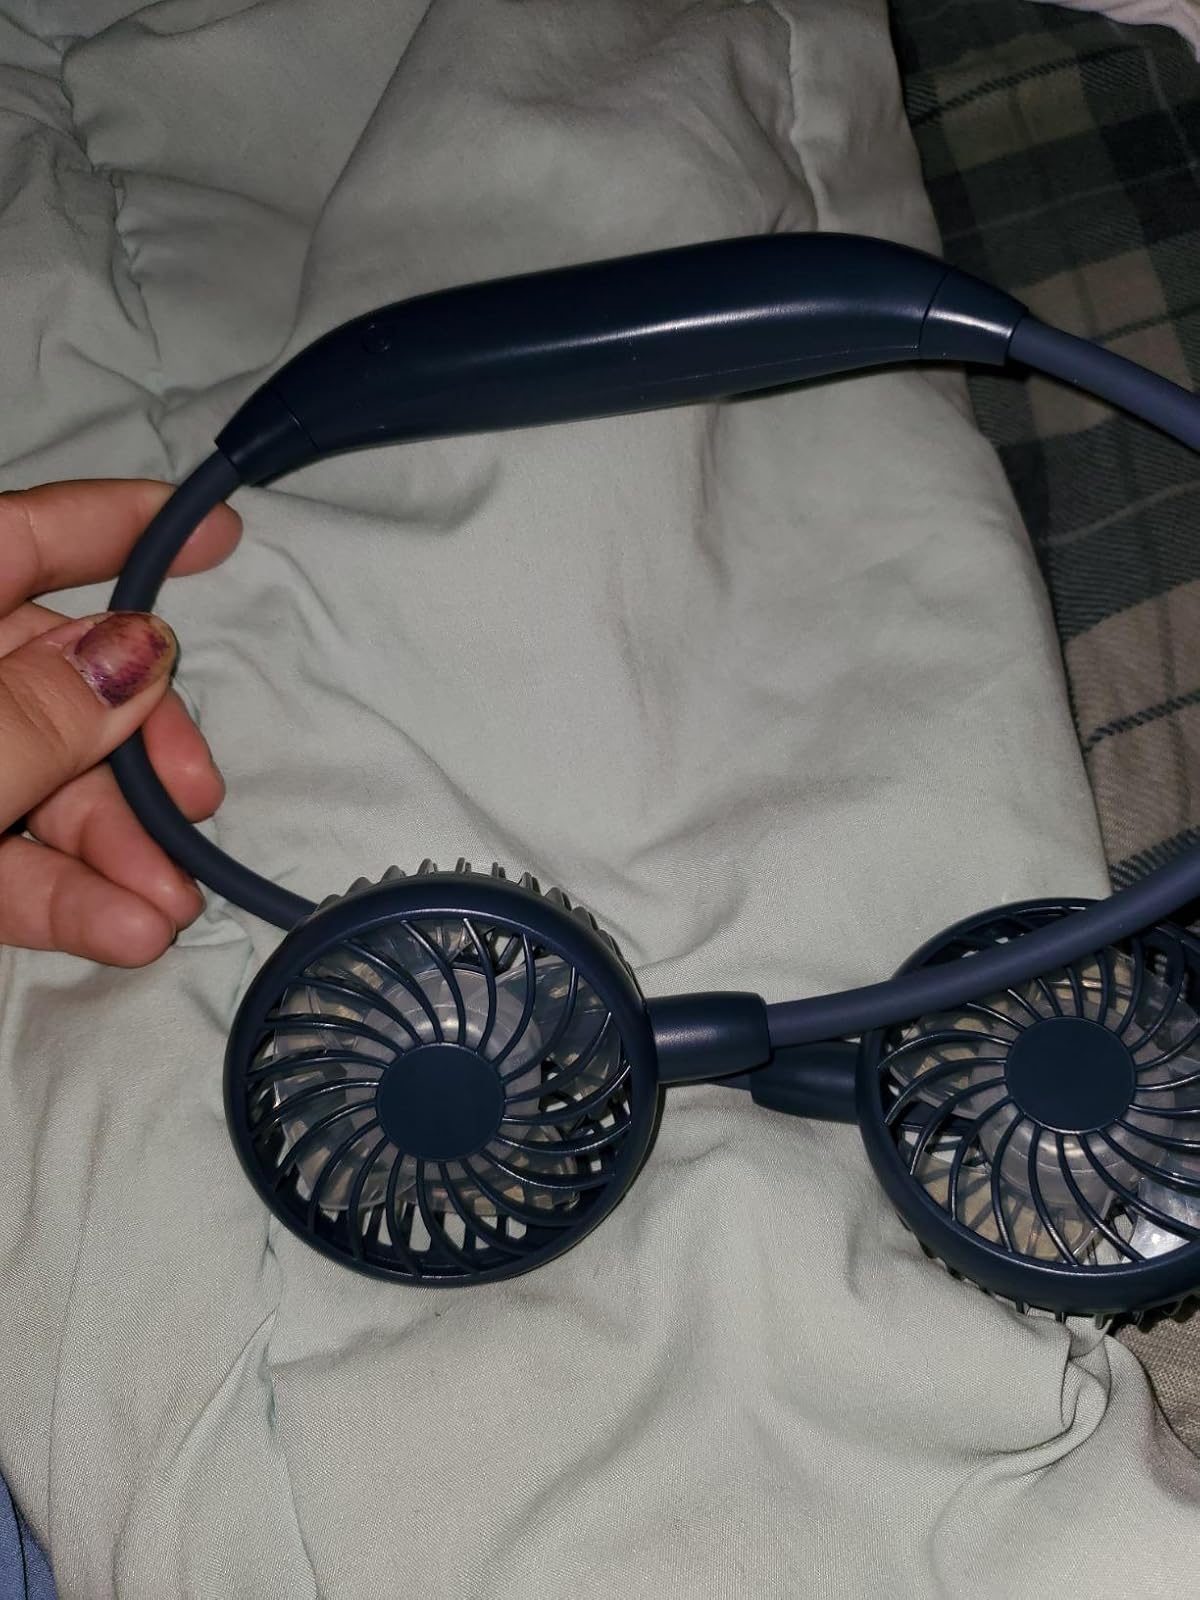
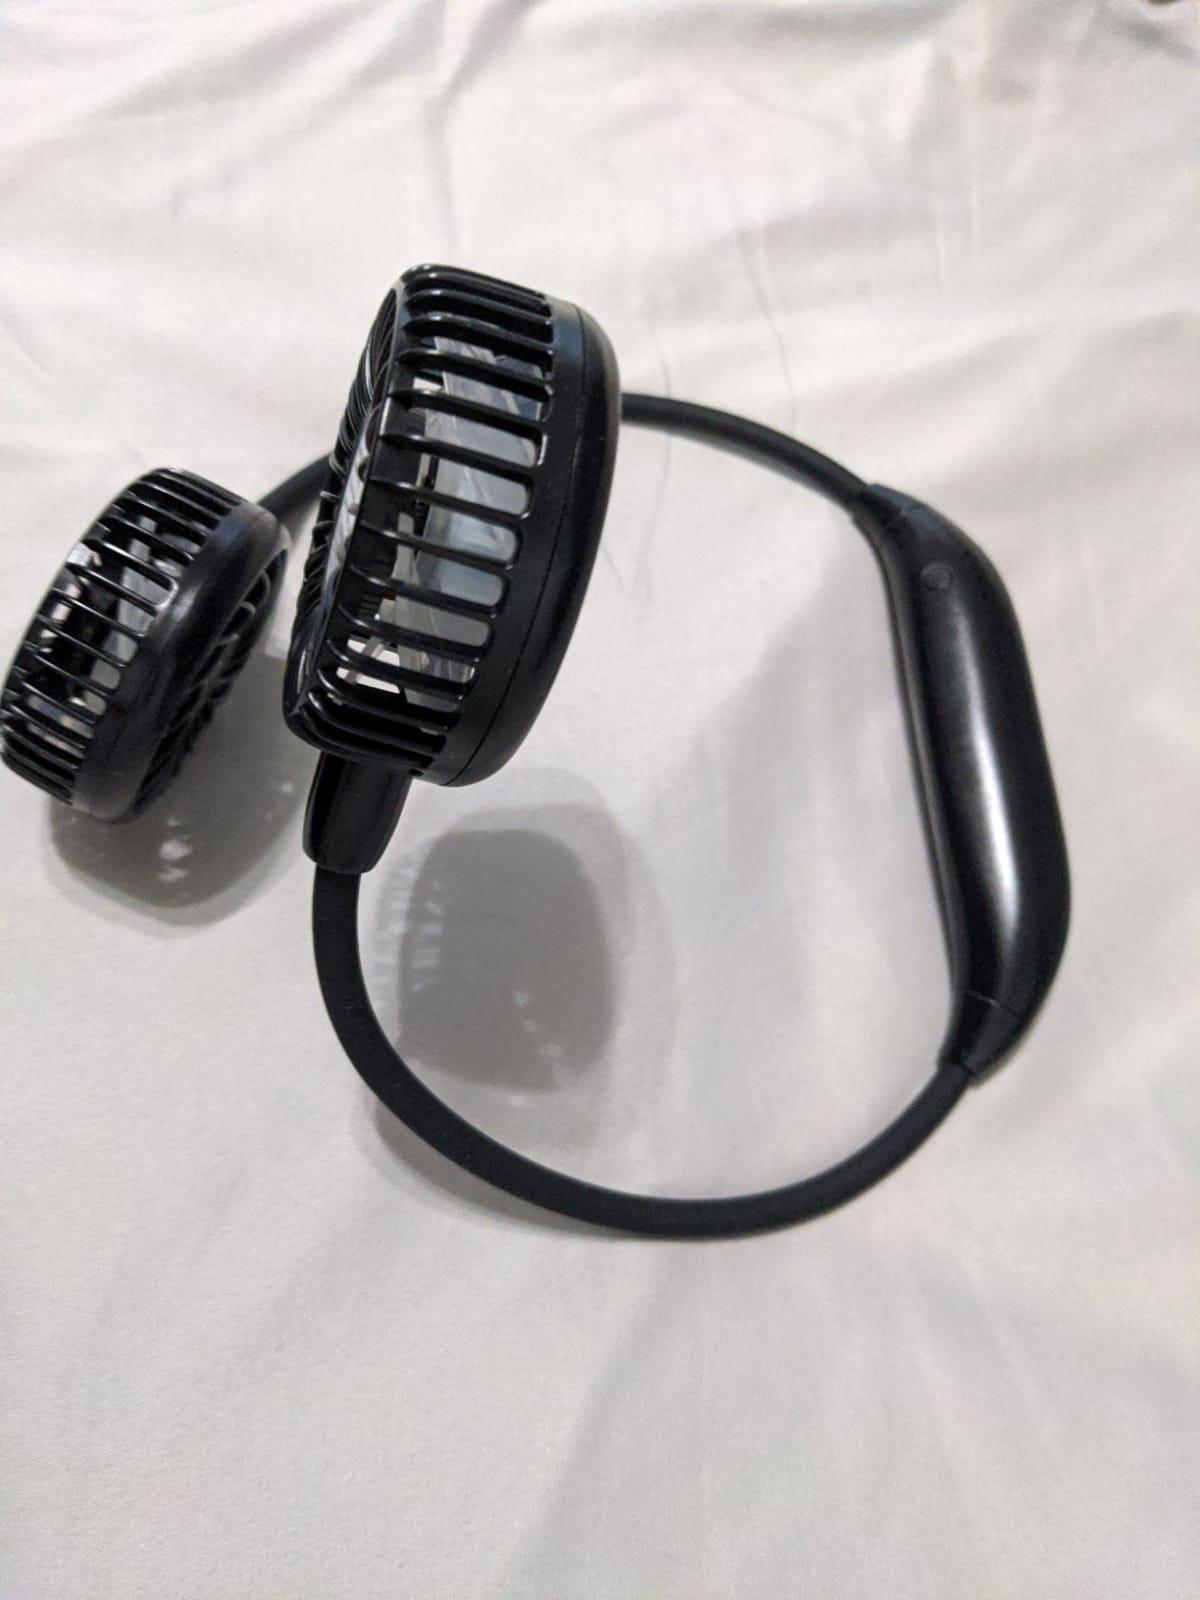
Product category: fan
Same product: no